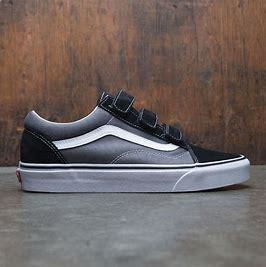
Brand: Vans
Model: Old Skool V